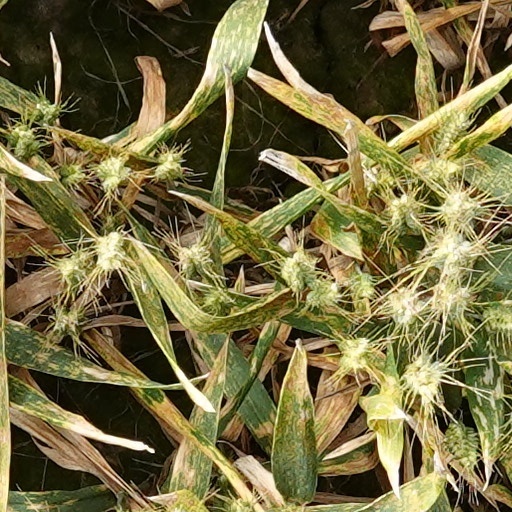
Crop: wheat